Star Luster

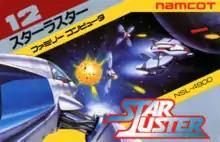
Japanese Famicom box art

is a 1985 space combat simulator video game developed and published by Namco for the Family Computer. It was only released in Japan. An arcade version for the Nintendo VS. System was released the same year as "VS. Star Luster". "Star Luster" is set in the same universe as Namco's "Bosconian" (1981), and the gameplay has strong similarities to Atari, Inc.'s "Star Raiders" from 1979.